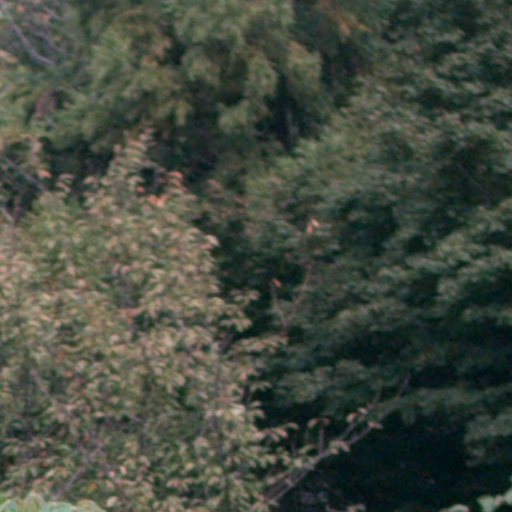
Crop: cassava